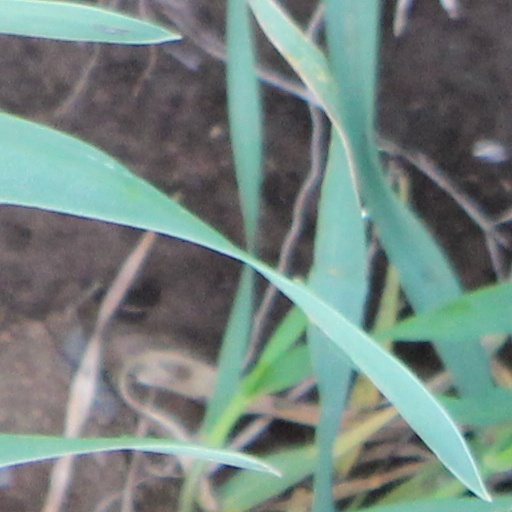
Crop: wheat